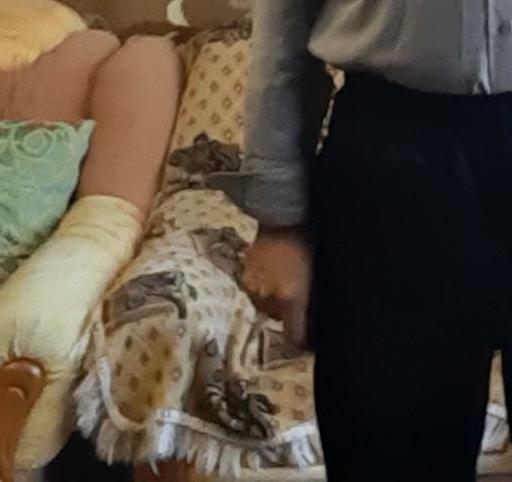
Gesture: no_gesture